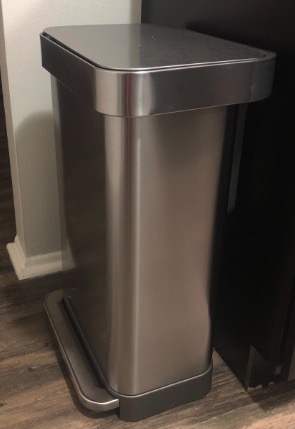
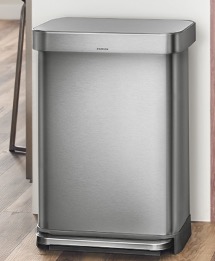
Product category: misc
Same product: yes